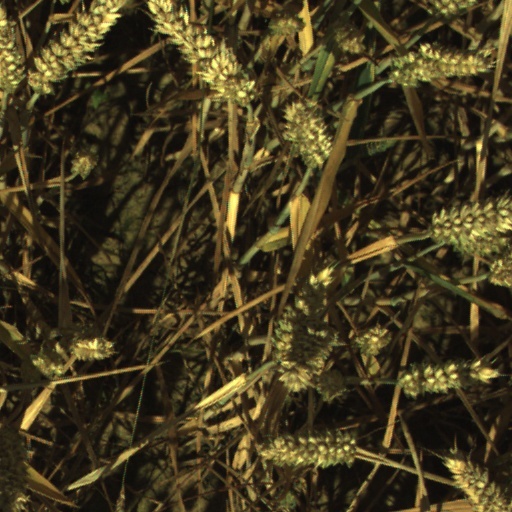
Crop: wheat